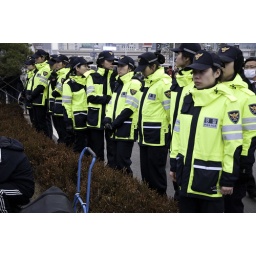
Also the female squad is present. The girls are police women in the beginning of their carreer.